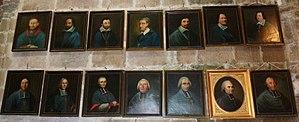
Tréguier, cathédrale
Tréguier [tʁegje] est une commune, chef-lieu de canton du département des Côtes-d'Armor, dans la région Bretagne, en France.